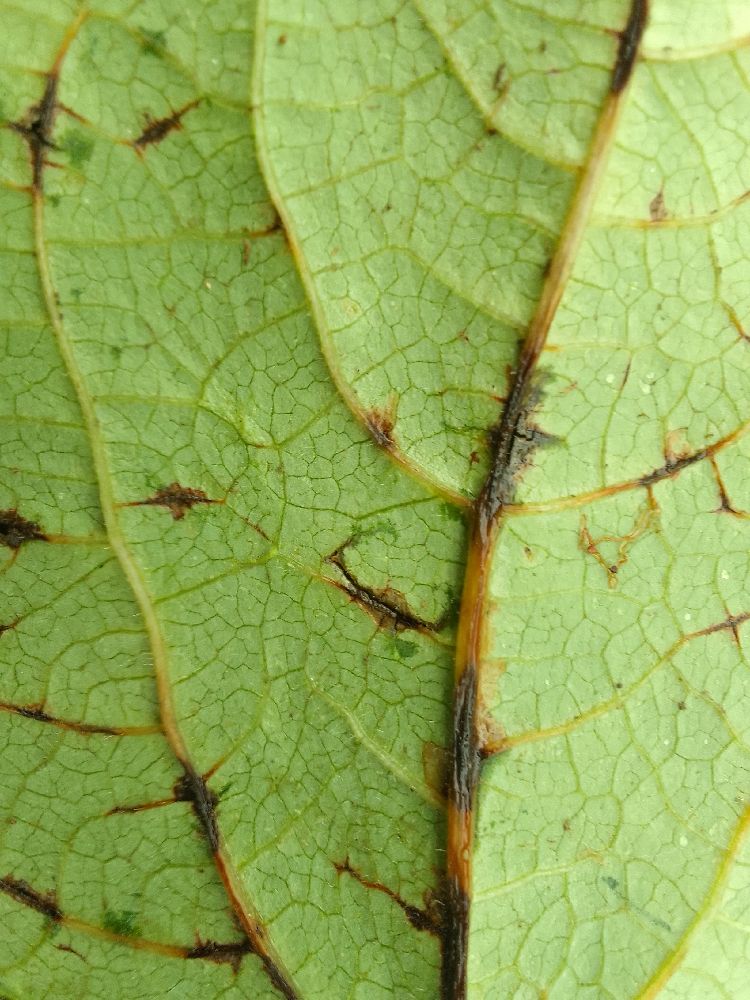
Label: anthracnose